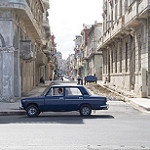
Scene: Outdoor